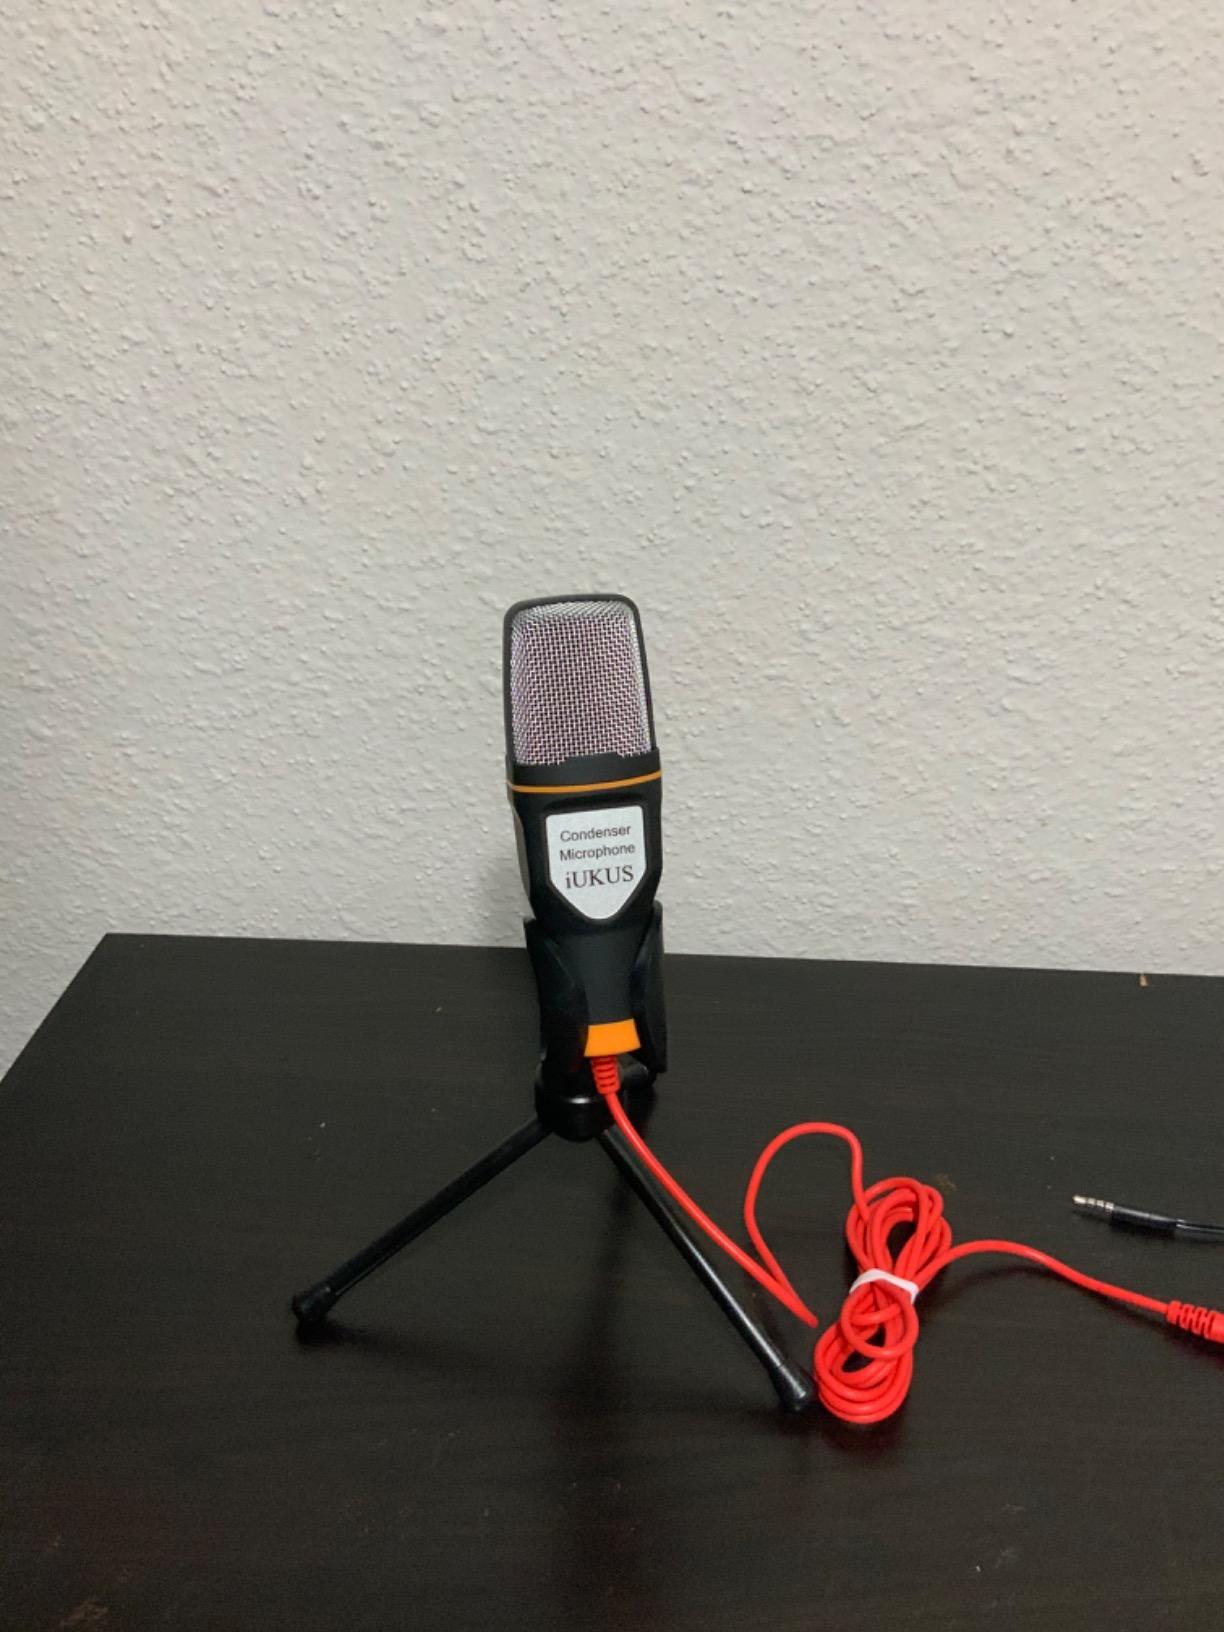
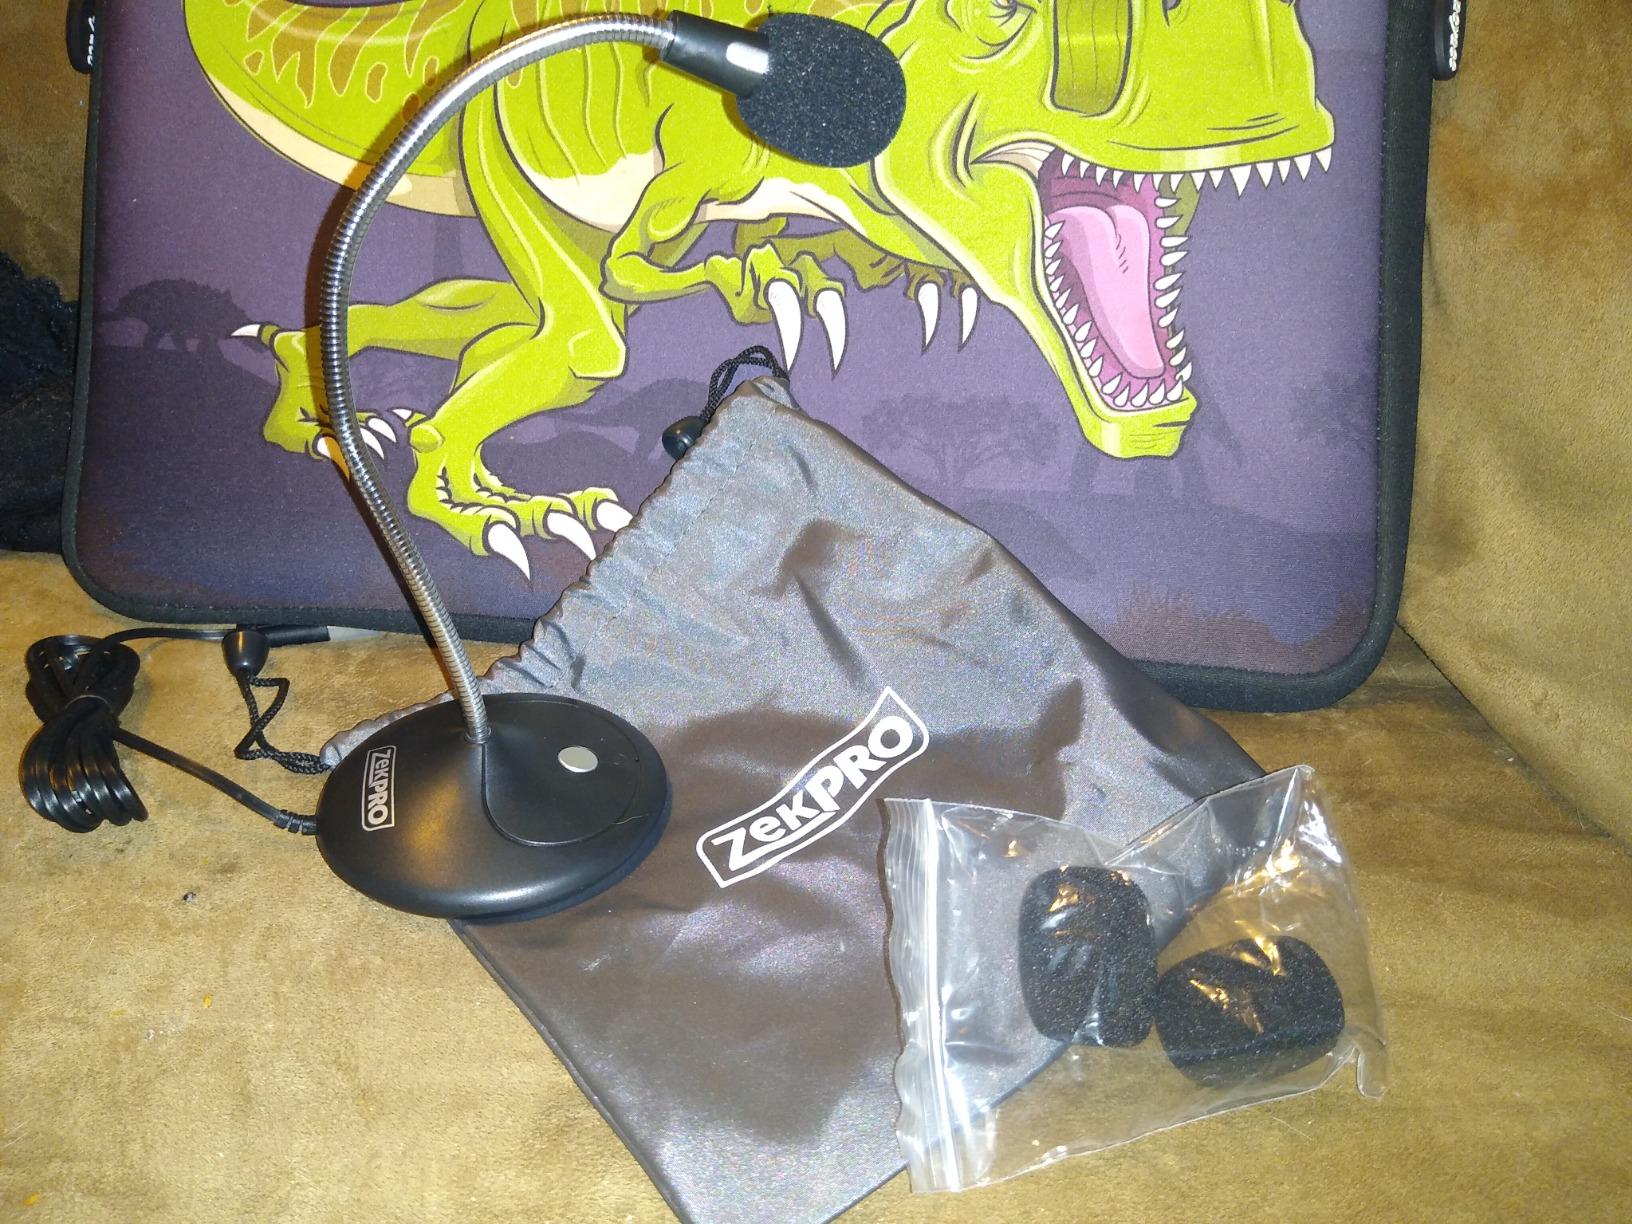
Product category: microphone
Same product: no